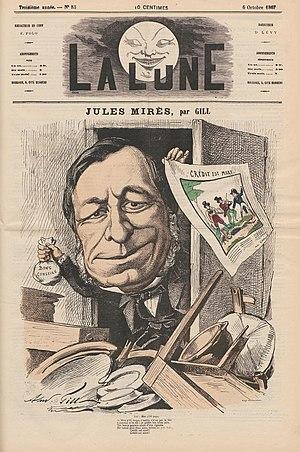
Jules Isaac Mirès est un banquier, un homme de presse et un financier français important du XIXᵉ siècle.